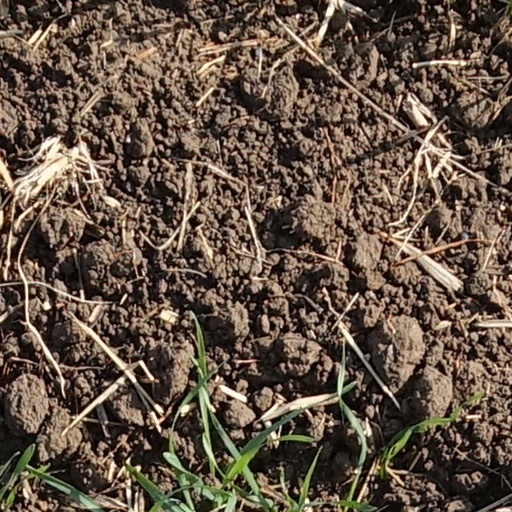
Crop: wheat